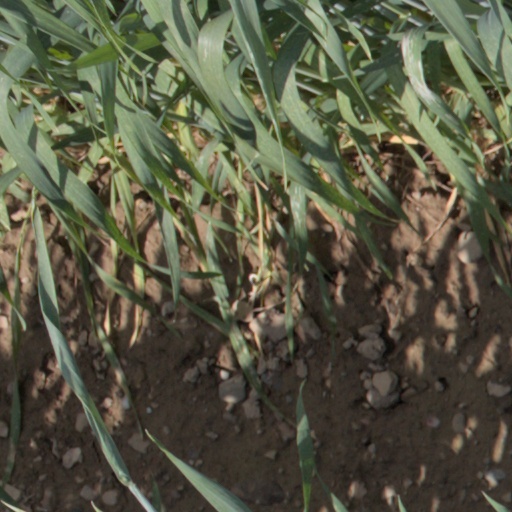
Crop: wheat